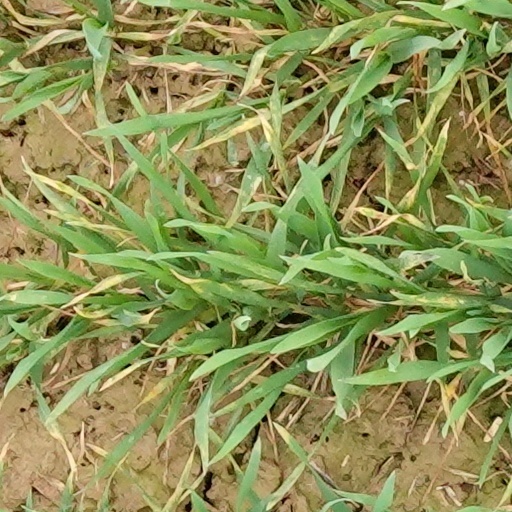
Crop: wheat